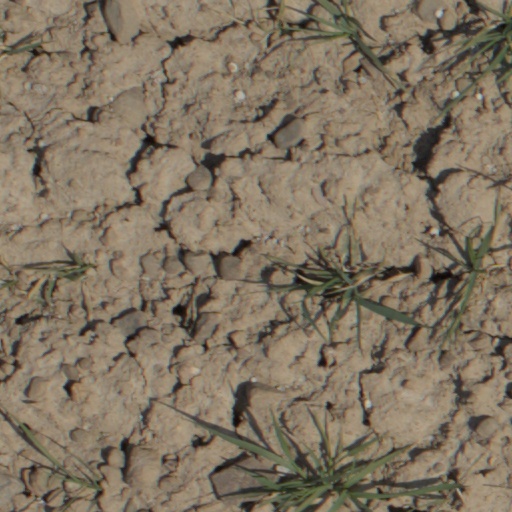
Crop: wheat